Paul the Apostle

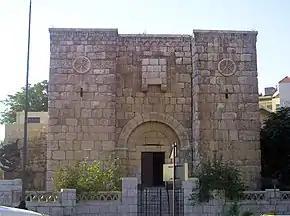
Bab Kisan, believed to be where Paul escaped from persecution in Damascus

Paul's conversion to the movement of followers of Jesus has been dated to 31–36 AD by his reference to it in one of his letters. In Galatians 1:16, Paul writes that God "was pleased to reveal his son to me." In 1 Corinthians 15:8, as he lists the order in which Jesus appeared to his disciples after his resurrection, Paul writes, "last of all, as to one untimely born, He appeared to me also," without an explicit description of how long after.